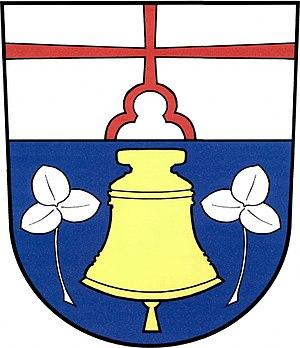
Řečice est une commune du district de Pelhřimov, dans la région de Vysočina, en République tchèque. Sa population s'élevait à 138 habitants en 2019.